3rd Middlesex Artillery Volunteers

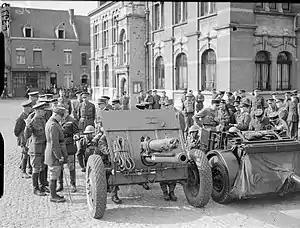
18-Pounder gun being inspected in France, April 1940.

On 1 August 1916 47th (2nd L) Division began to move south to join in the Somme Offensive. While the infantry underwent training with the newly introduced tanks, the divisional artillery went into the line on 14 August in support of 15th (Scottish) Division. The batteries were positioned in Bottom Wood and near Mametz Wood, and became familiar with the ground over which 47th (2nd L) Division was to attack, while supporting 15th (S) Division's gradual encroachment on Martinpuich. Casualties among FOOs and signallers was heavy in this kind of fighting. Between 9 and 11 September 47th (2nd L) Division took over the front in the High Wood sector, and on 15 September the Battle of Flers-Courcelette was launched, with tank support for the first time. The barrage fired by the divisional artillery left lanes through which the tanks could advance. However, the tanks proved useless in the tangled tree stumps of High Wood, and the artillery could not bombard the German front line because No man's land was so narrow. Casualties among the attacking infantry were extremely heavy, but they succeeded in capturing High Wood and the gun batteries began to move up in support, crossing deeply-cratered ground. Here casualties among the exposed guns and gunners took their toll, but a German counter-attack was broken up by gunfire. Next day the division fought to consolidate its positions round the captured 'Cough Drop' strongpoint. When the infantry were relieved on 19 September the artillery remained in the line under 1st Division.